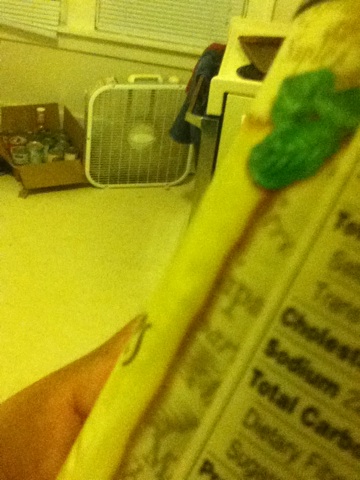Question: Use this.
Answer: unanswerable